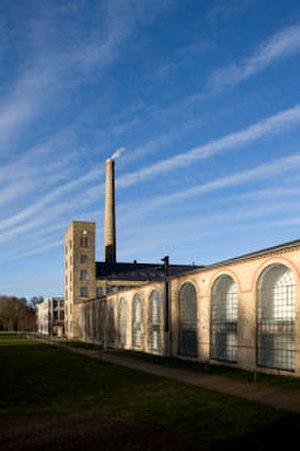
Brede est un quartier résidentiel de la municipalité de Lyngby-Taarbæk, dans le département de Copenhague, dans l'est de l'île de Sjælland au Danemark.